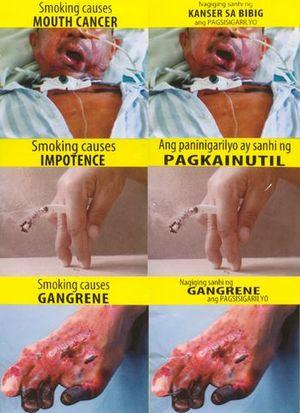
Les avertissements sur les paquets de cigarettes sont des messages écrits sur les paquets de cigarettes et de tabac visant à informer les consommateurs des risques qu'ils prennent en consommant cette substance. En effet, le tabac peut avoir des effets graves sur la santé. La Convention-cadre de l'OMS pour la lutte antitabac recommande ces avertissements. Les avertissements varient en teneur et en taille suivant les pays.